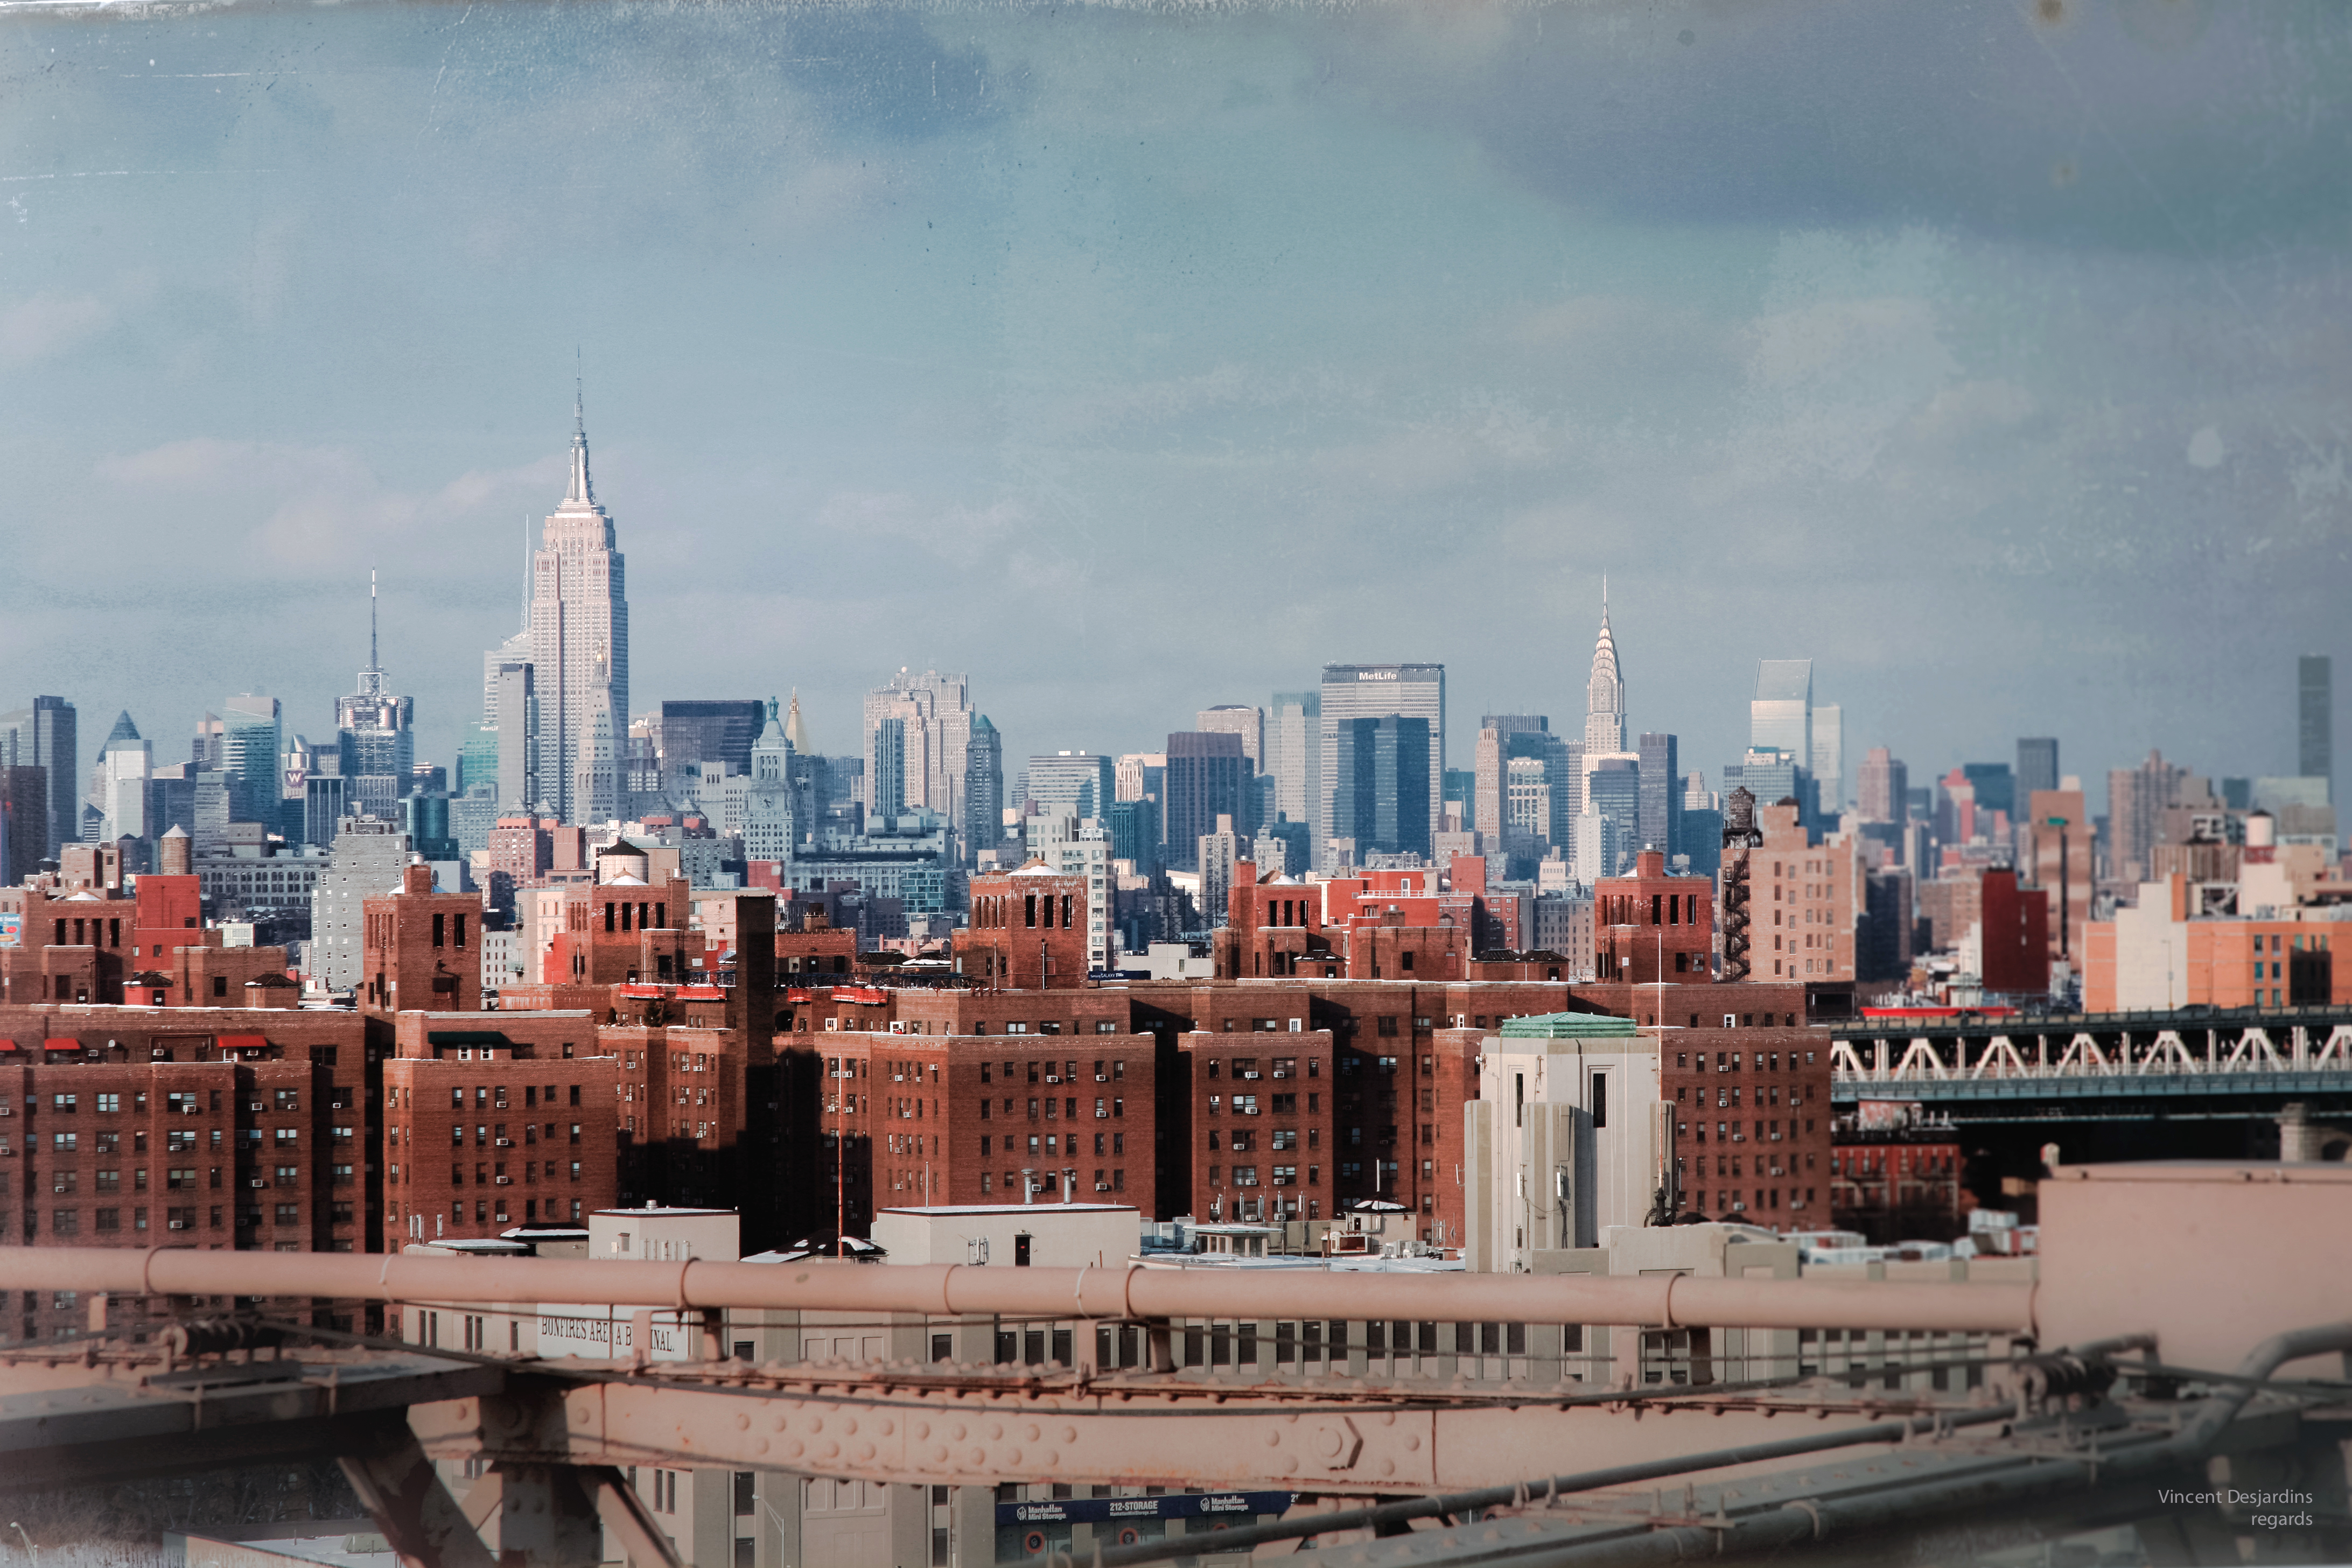
landscape, skyline, building, city, skyscraper, manhattan, cityscape, panorama, downtown, reflection, nyc, usa, landmark, paysage, newyork, empirestatebuilding, newyorkcity, urbanlandscape, metropolis, chryslerbuilding, skycraper, urban area, geographical feature, human settlement, metropolitan area